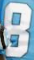
Number: 8